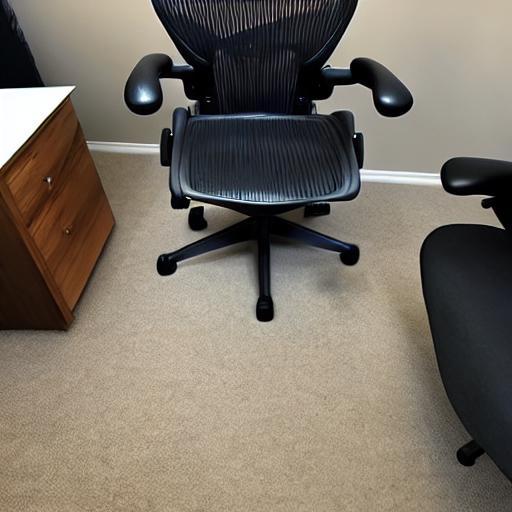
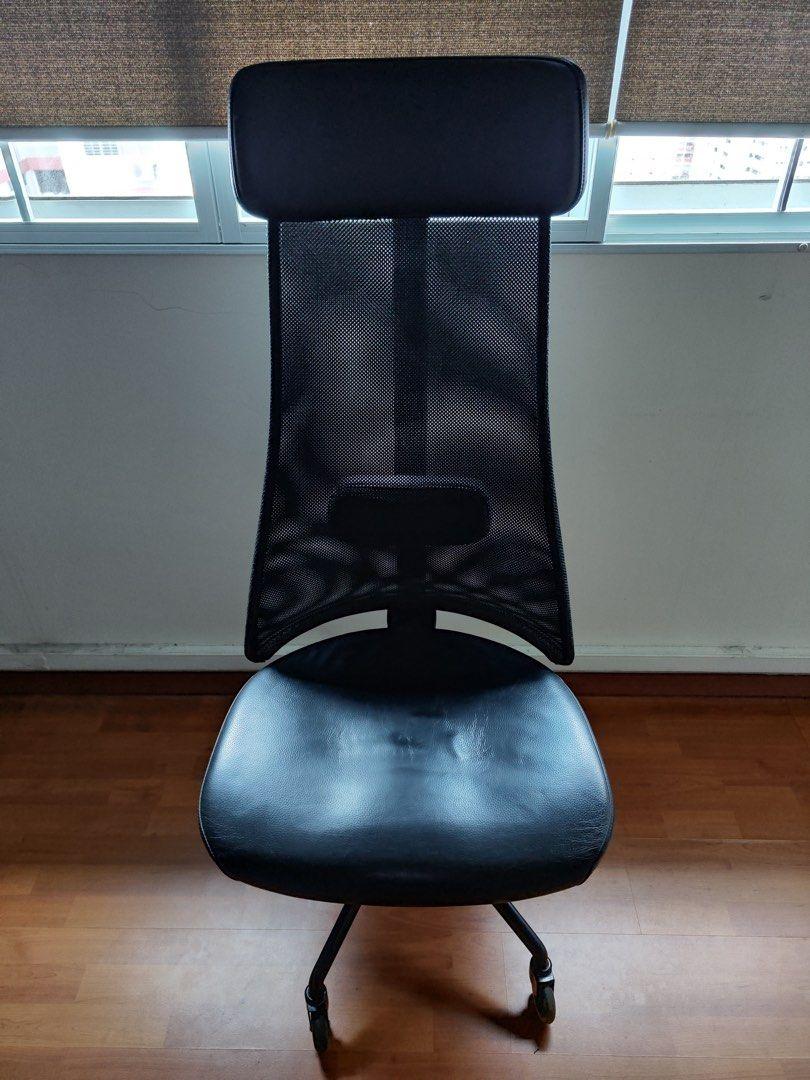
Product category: items_chair
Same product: no